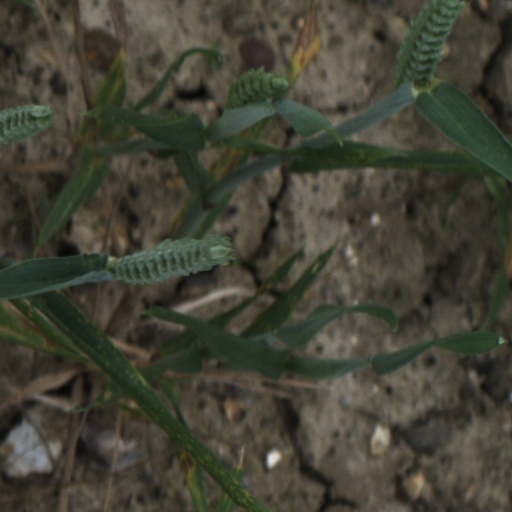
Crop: wheat